Museum of Ethnology (Hong Kong)

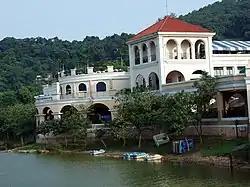
Museum of Ethnology

Museum of Ethnology is a museum located in Lake Egret Nature Park, Tai Po Kau, Tai Po District, Hong Kong.